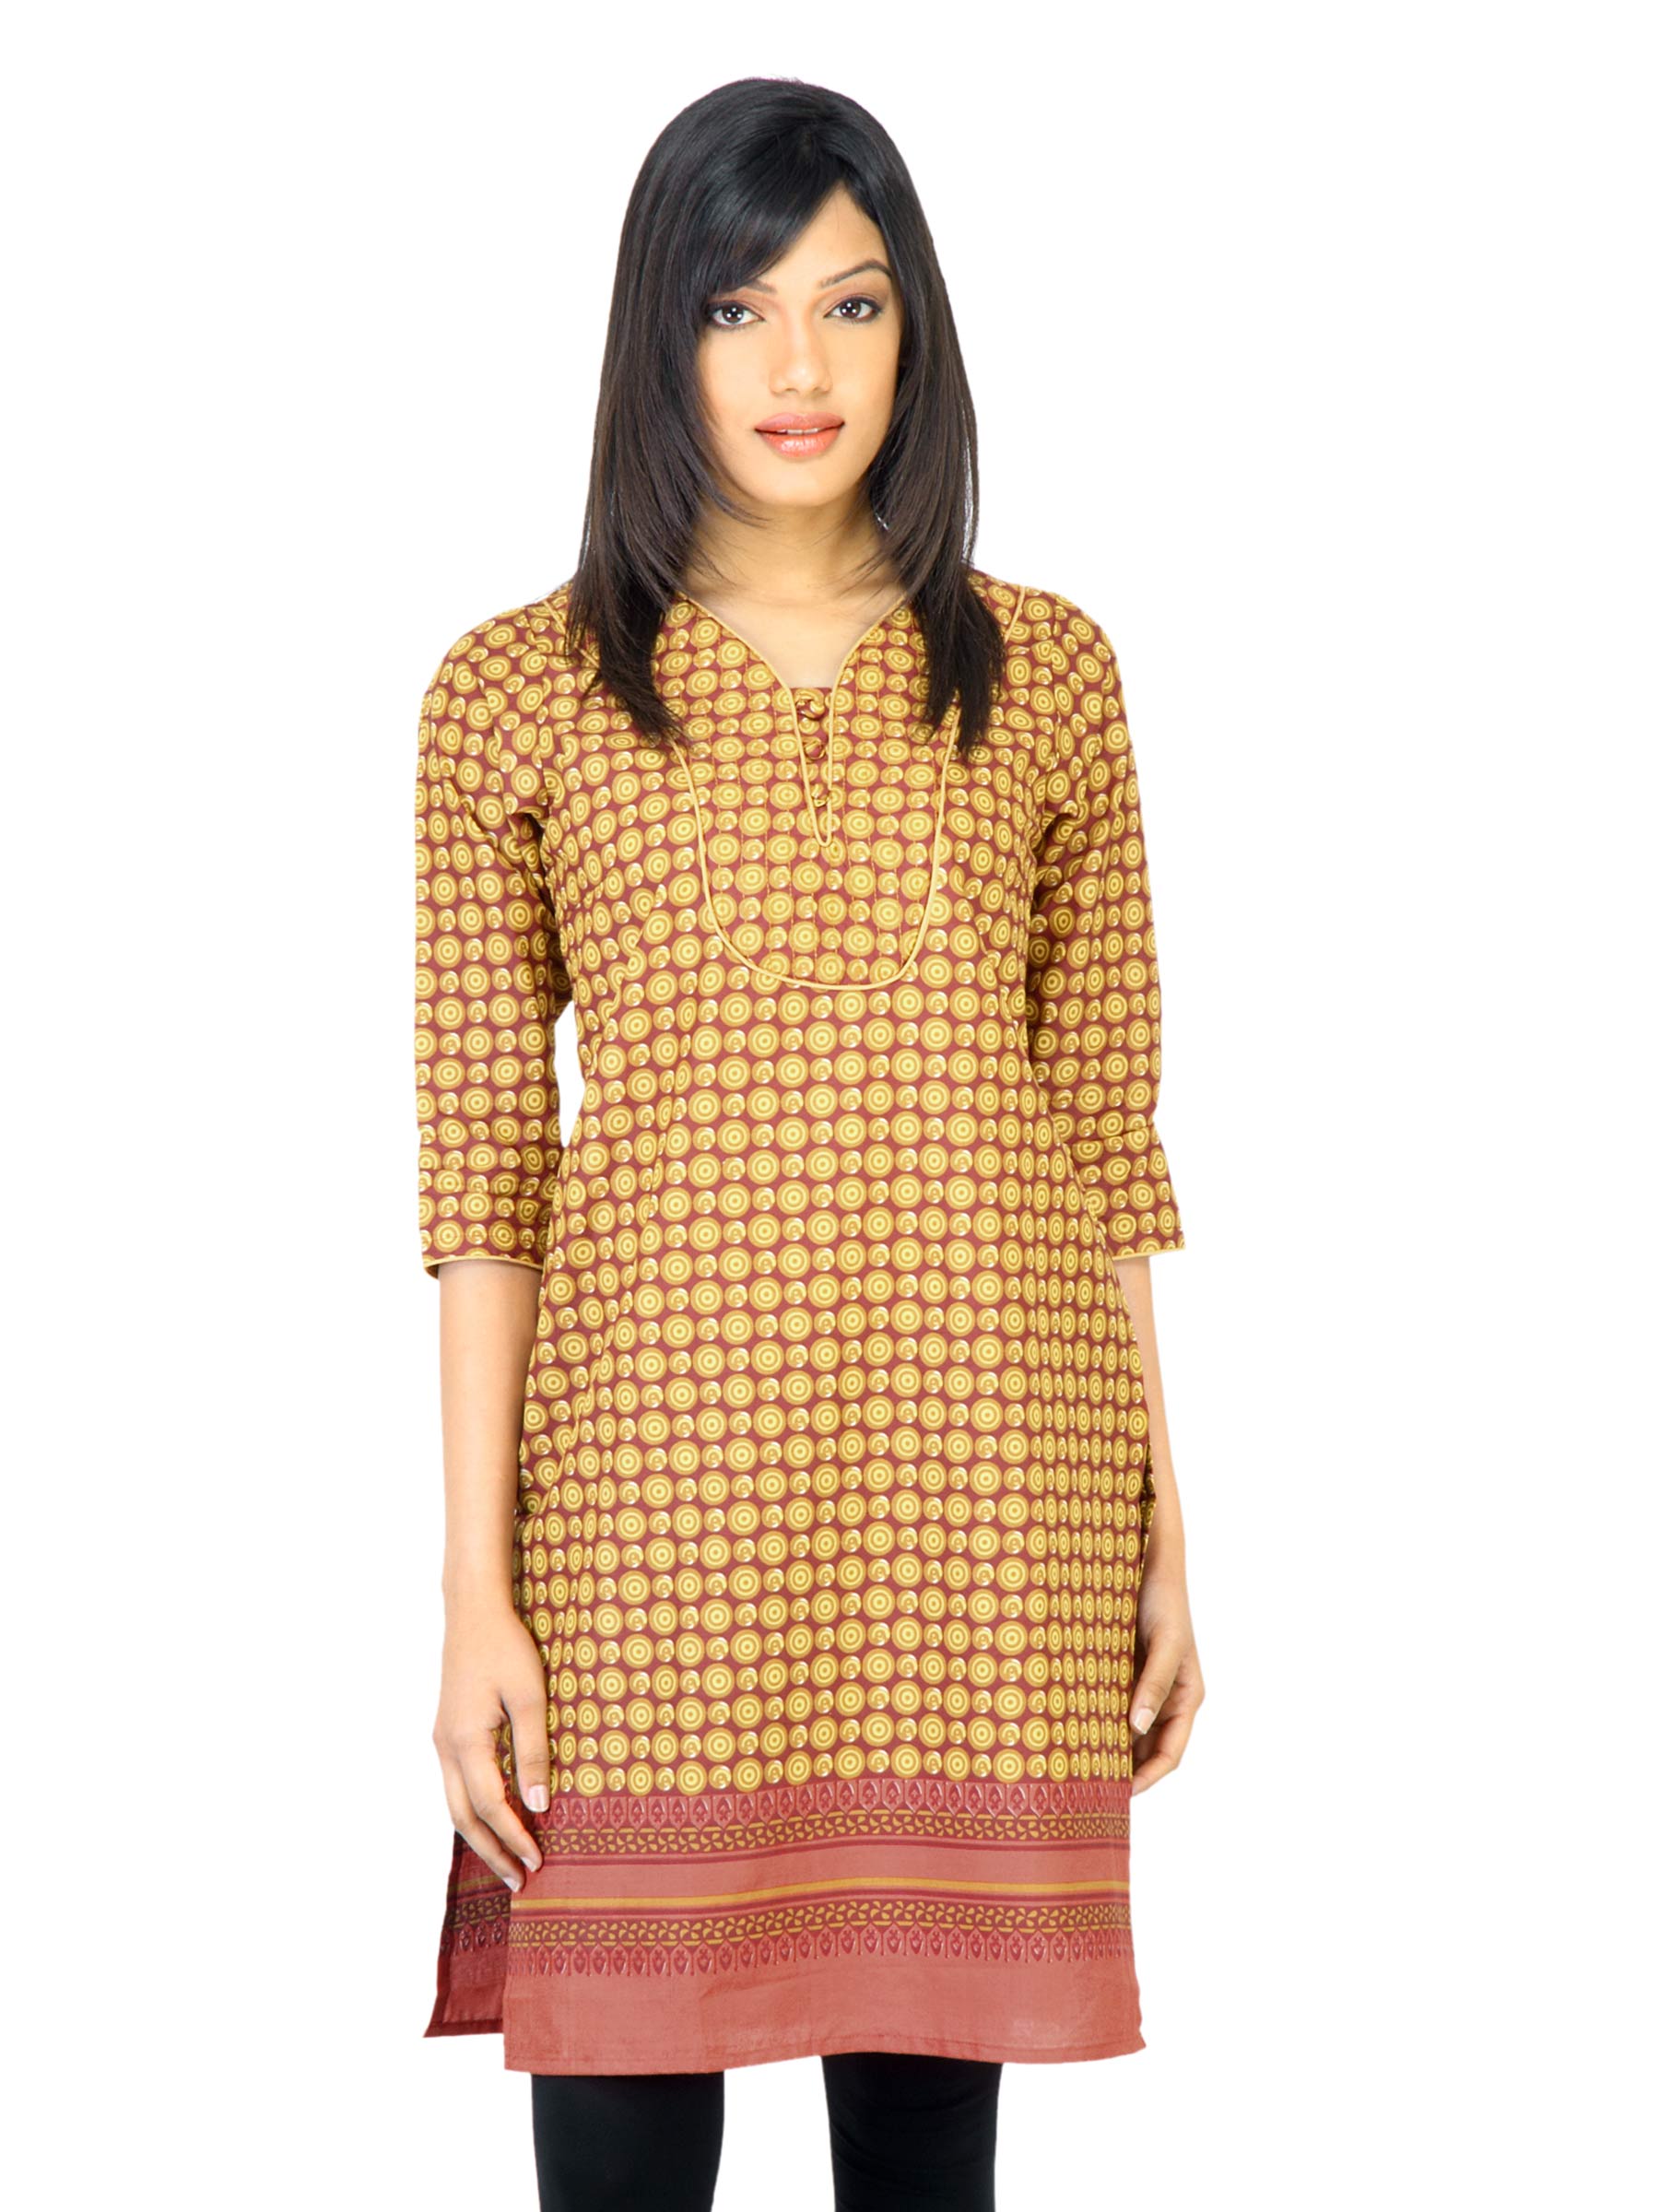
Vishudh Women Printed Maroon Kurta
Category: Apparel / Topwear / Kurtas
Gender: Women
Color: Maroon
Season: Fall 2011
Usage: Ethnic